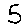
Label: 5